Geoffrey H. Moore

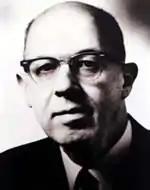

Geoffrey Hoyt Moore (February 28, 1914 – March 9, 2000), whom "The Wall Street Journal" called "the father of leading indicators", spent several decades working on business cycles at the National Bureau of Economic Research, where he helped build on the work of his mentors, Wesley Clair Mitchell and Arthur F. Burns. Moore also served as commissioner of the Bureau of Labor Statistics from March 1969 to January 1973.